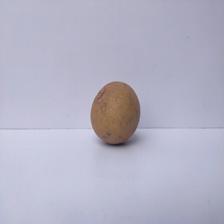
Size: Large